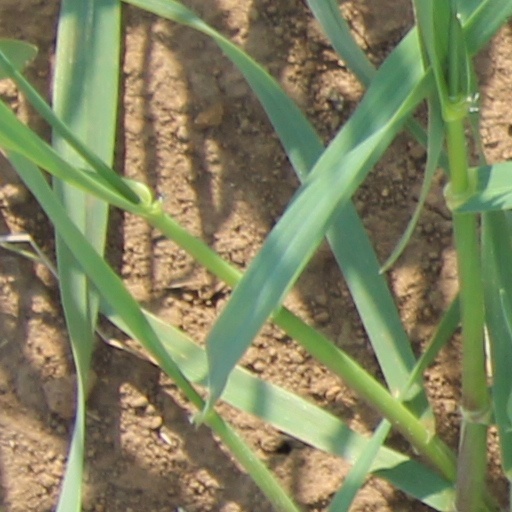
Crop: wheat